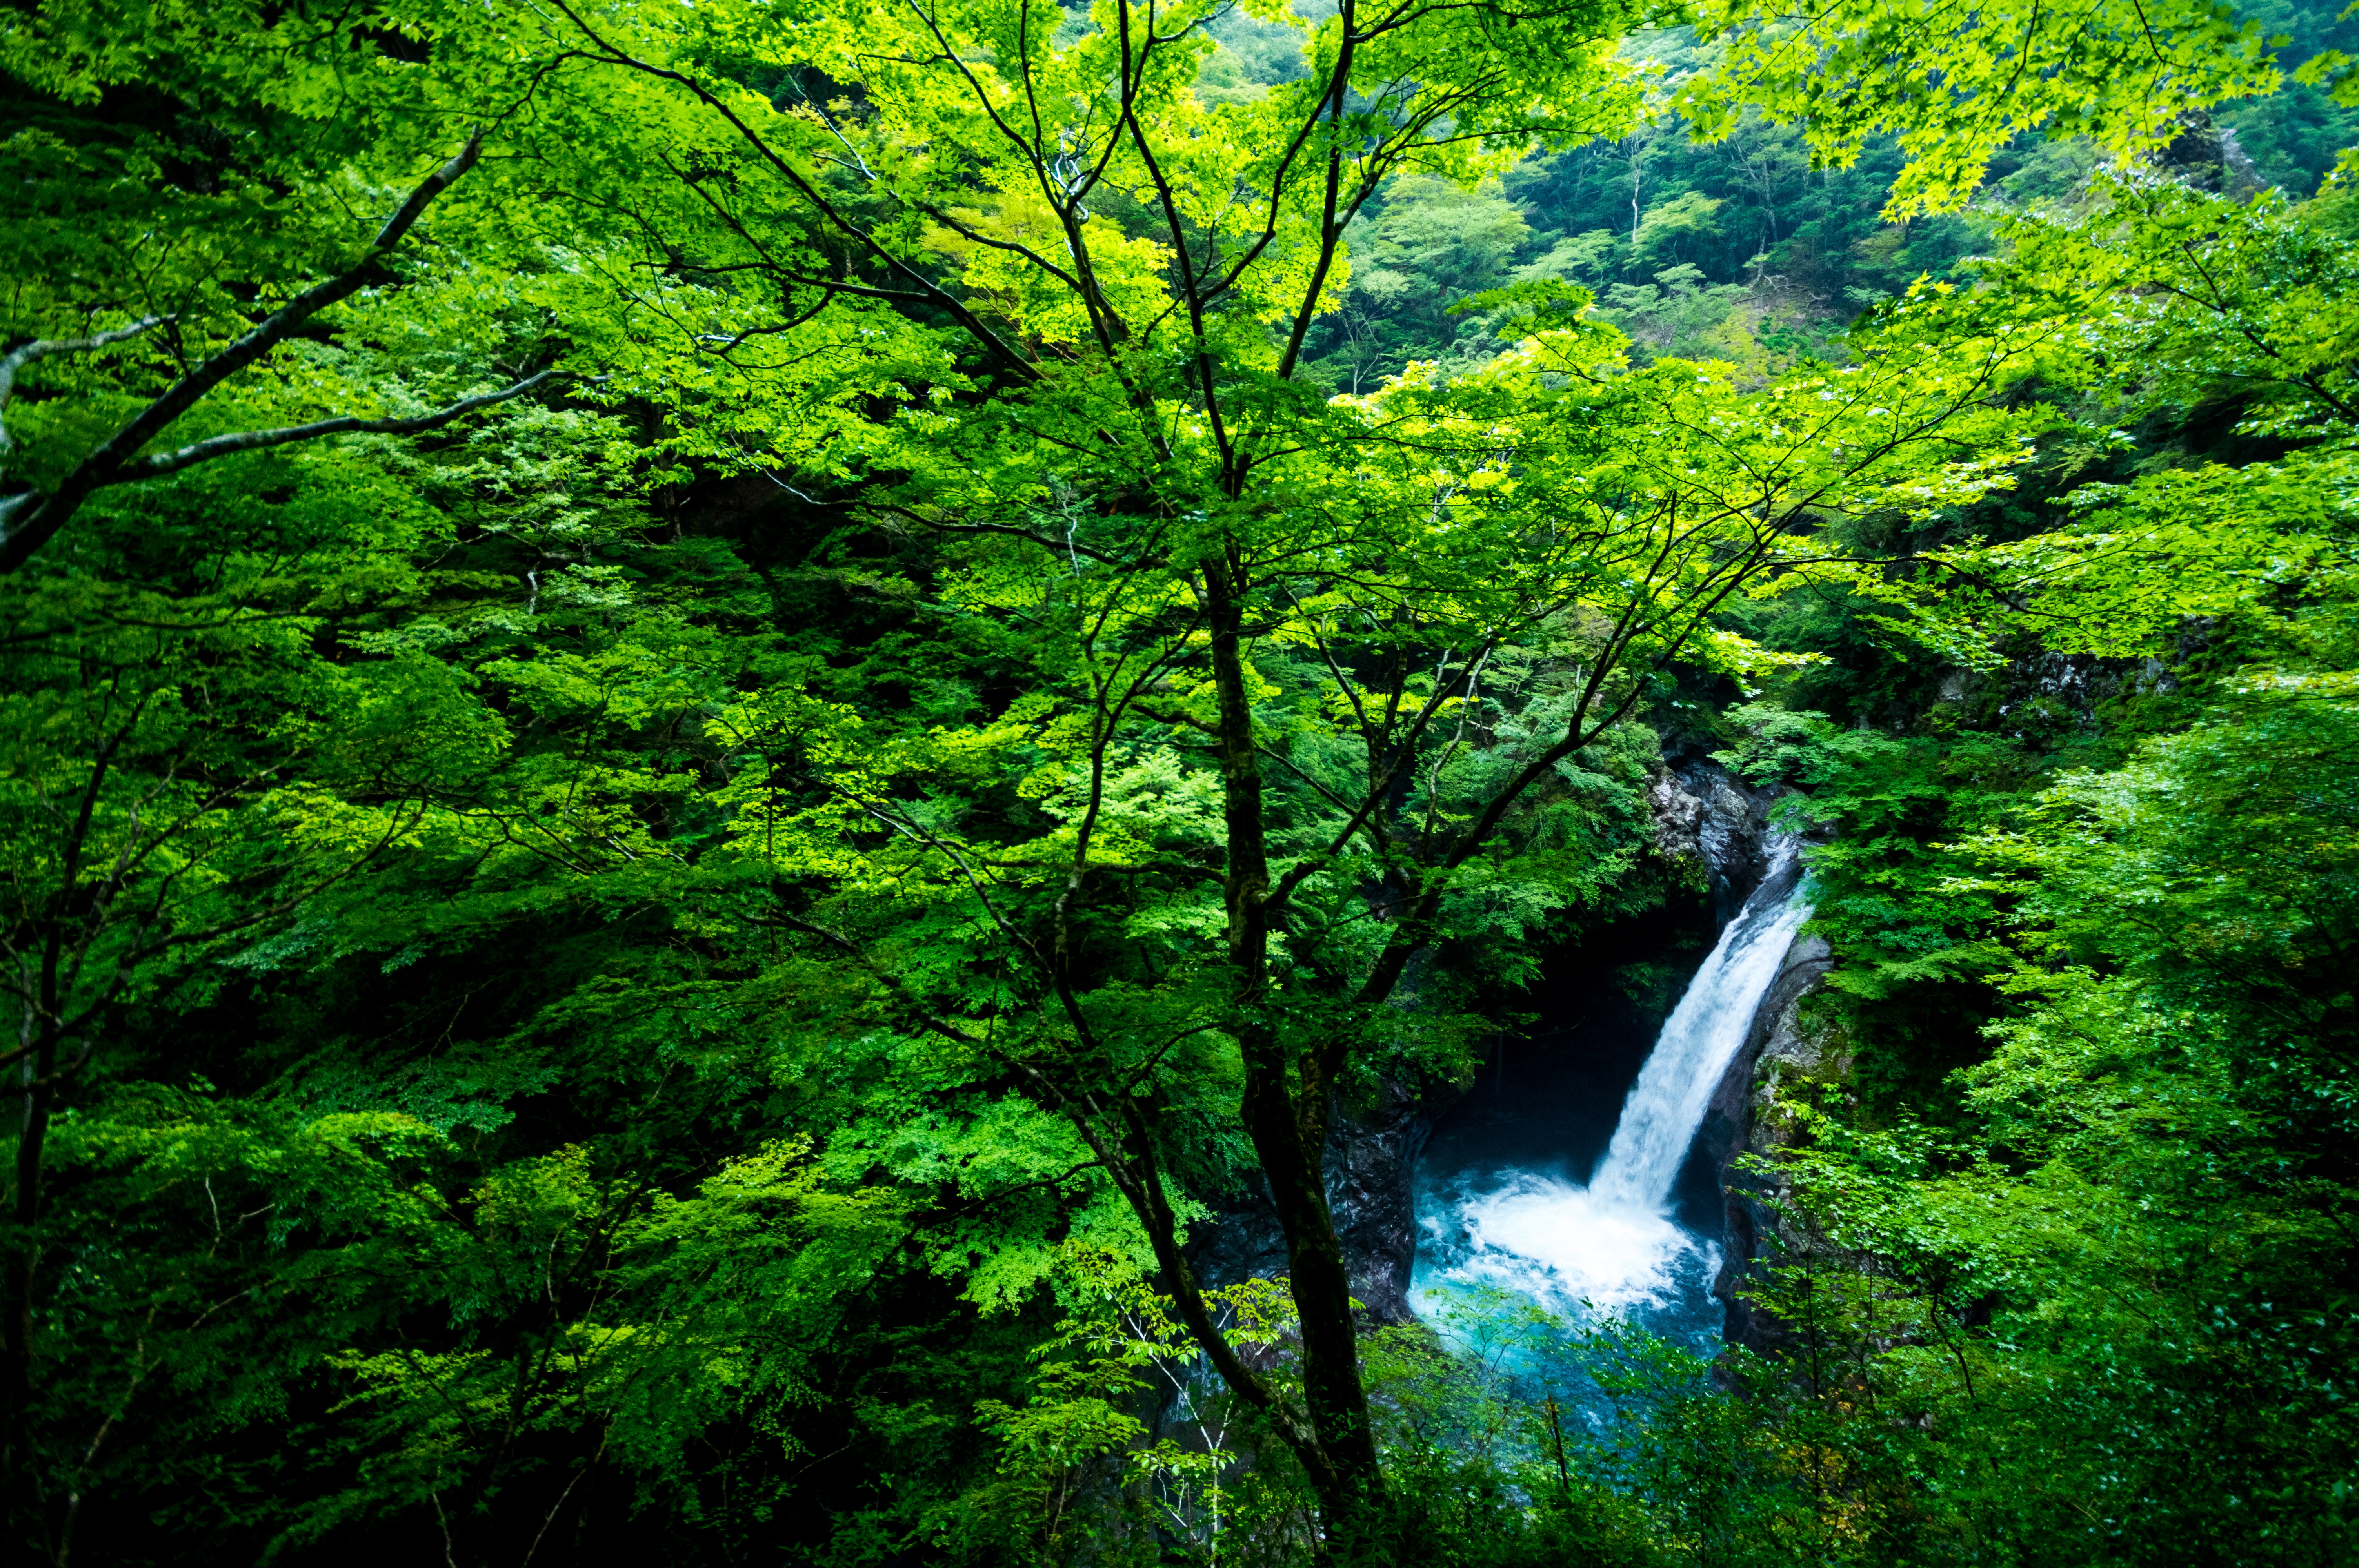
landscape, tree, water, nature, forest, waterfall, wilderness, branch, mountain, light, sunlight, leaf, stream, green, jungle, autumn, japan, woods, fantastic, mysterious, vegetation, rainforest, deciduous, woodland, habitat, water feature, ecosystem, biome, old growth forest, natural environment, woody plant, temperate broadleaf and mixed forest, temperate coniferous forest